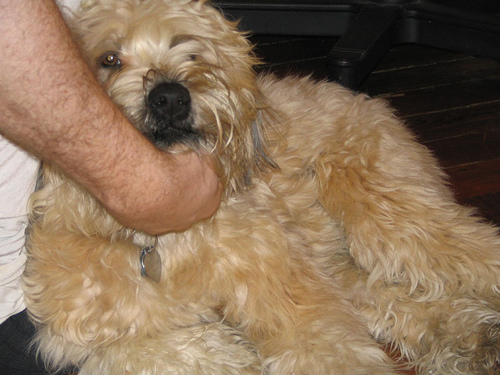
Animal: dog
Breed: wheaten terrier